Monocacy Creek (Lehigh River tributary)

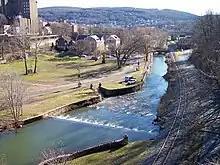
Monocacy Creek near downtown Bethlehem in January 2007

Monocacy Creek (pronounced muh-naw-cuh-see) is a tributary of the Lehigh River in Northampton County, Pennsylvania.